Hämeenlinna

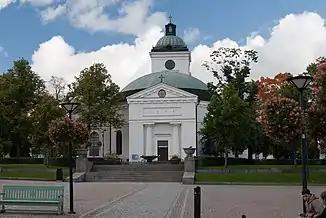
The church of Hämeenlinna by architect Louis Jean Desprez. The church was completed in 1798.

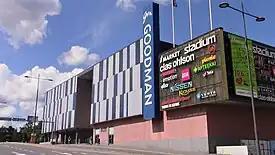
Goodman shopping center in Hämeenlinna is named after singer Irwin Goodman.

Vanaja is the name of a settlement next to Vanajavesi that had been in existence since the Viking Age. The castle was built in the late 13th century to secure Swedish power in central Finland. A village was established near Häme Castle to provide services and goods to its inhabitants.